1913 U.S. Open (golf)

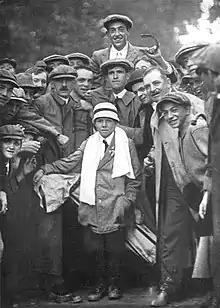
1913 winner Francis Ouimet holding a horseshoe; with Eddie Lowery his 10-year-old caddy, with a white towel around his neck

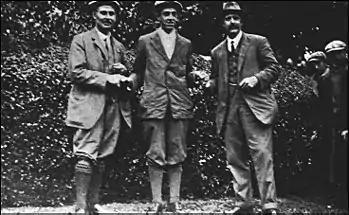
Vardon, Ouimet, and Ray

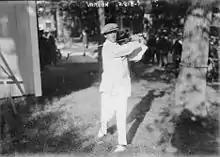
Vardon at the 1913 U.S. Open

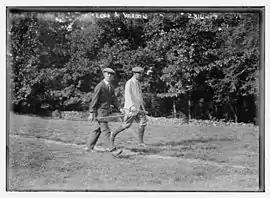
Fred McLeod and Harry Vardon at the 1913 U.S. Open

The 1913 U.S. Open was the 19th U.S. Open, held September 18–20 at The Country Club in Brookline, Massachusetts, a suburb southwest of Boston. Amateur Francis Ouimet, age 20, won his only U.S. Open title in an 18-hole playoff, five strokes ahead of Britons Harry Vardon and Ted Ray.